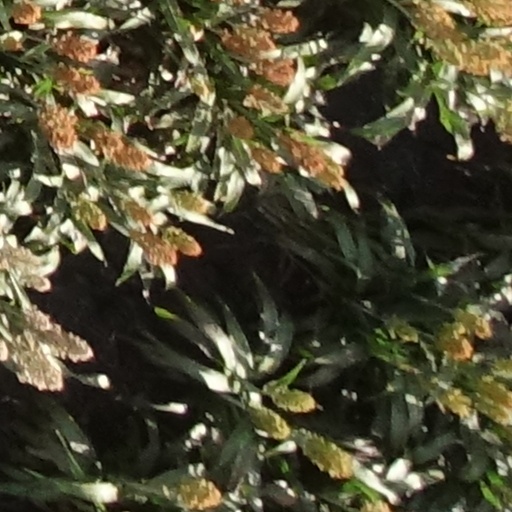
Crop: sorghum